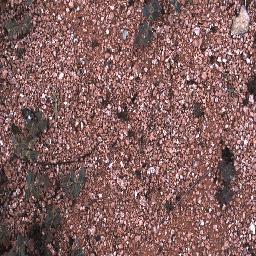
Label: negative